Rejang people

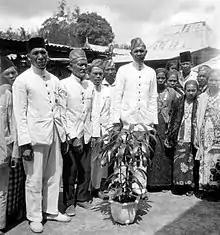
Rejang village heads in Curup, Bengkulu, South Sumatra, Indonesia, circa 1939.

In Bengkulu Province, the Rejang people are prevalent in Rejang Lebong Regency (districts of Lebong Utara, Lebong Selatan, Curup and Kepahiang), in North Bengkulu Regency (districts of Taba Penanjung, Pondok Kelapa, Kerkap, Arga Makmur and Lais), in Kepahiang Regency, in Lebong Regency and in Central Bengkulu Regency. Majority of them lived in along the slopes of Bukit Barisan mountain range.